4th Infantry Division (United States)

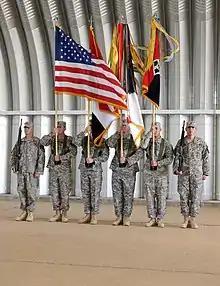
A color guard of the 4th Infantry Division preparing to post the colors.

The 4th Infantry Division consists of a division headquarters battalion, three brigade combat teams (two Stryker and one armored), a division artillery, a combat aviation brigade, and a division sustainment brigade: